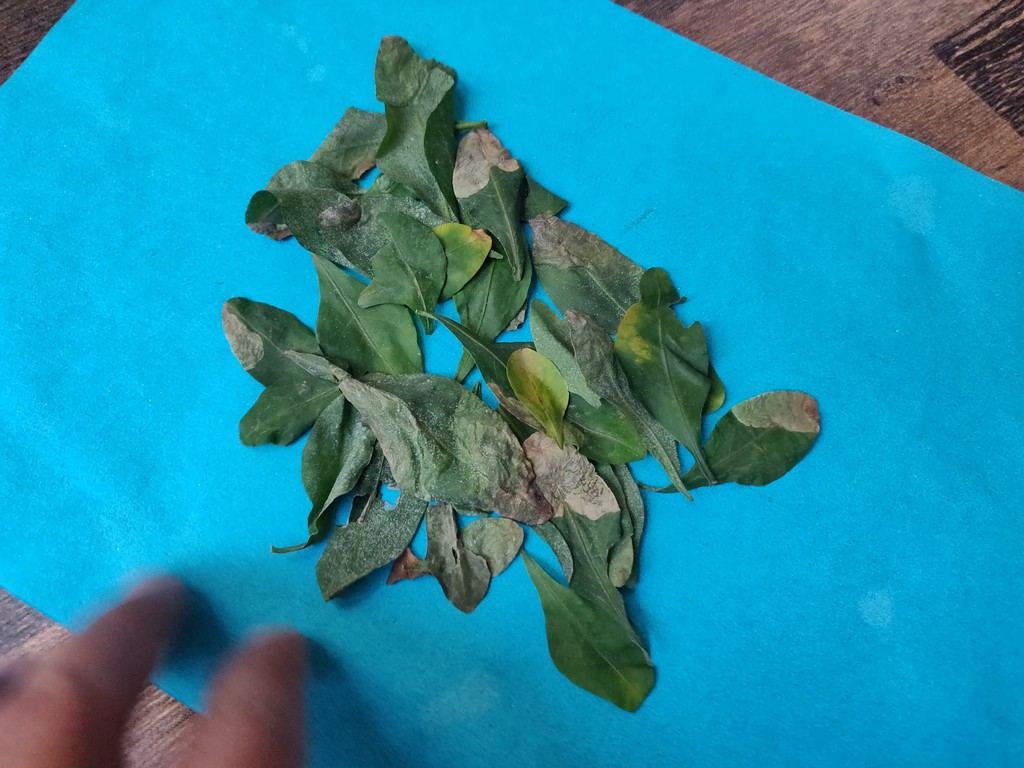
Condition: Unhealthy
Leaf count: multiple
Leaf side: unknown